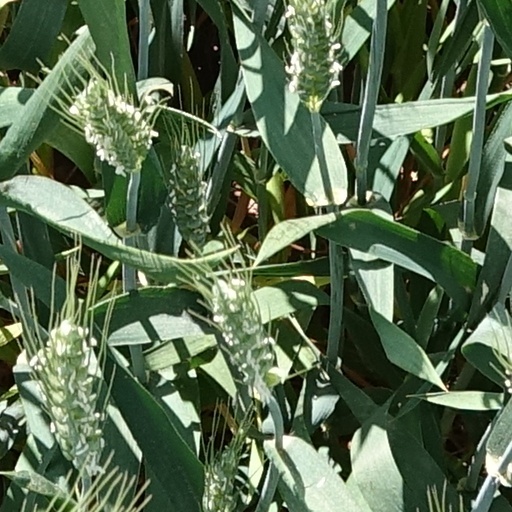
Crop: wheat